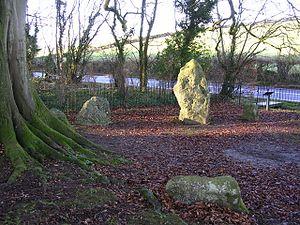
Cette liste non exhaustive recense les principaux sites mégalithiques du Dorset.